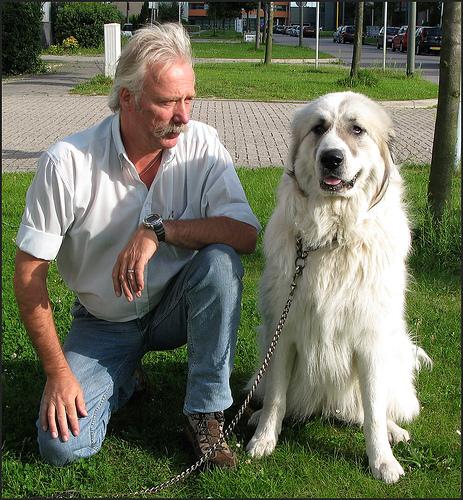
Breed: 225-n000073-Great_Pyrenees